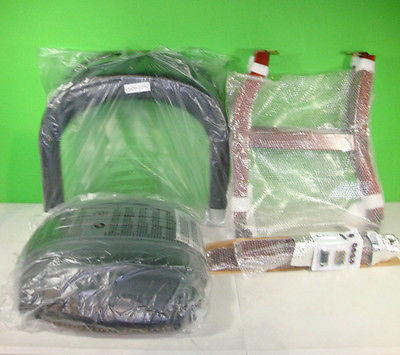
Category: chair